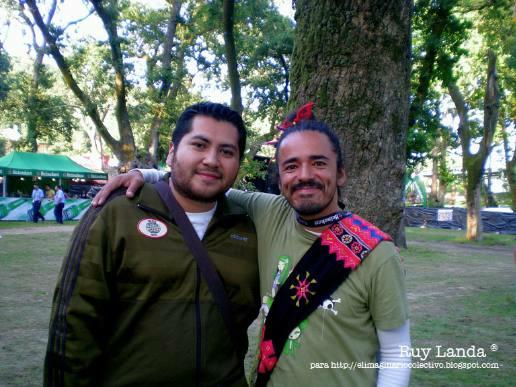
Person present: Yes